Maidenhead Boyne Hill railway station

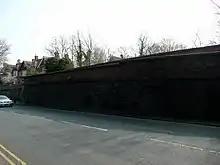
The site of the station in 2011

Maidenhead Boyne Hill closed on 1 November 1871, being replaced the same day by Maidenhead Junction, a new station which was built to serve the whole of Maidenhead. The line remains open for passenger services between Maidenhead and . The bricked up arches which led to the platforms can still be seen in the southern parapet of the bridge, beneath the footpath.